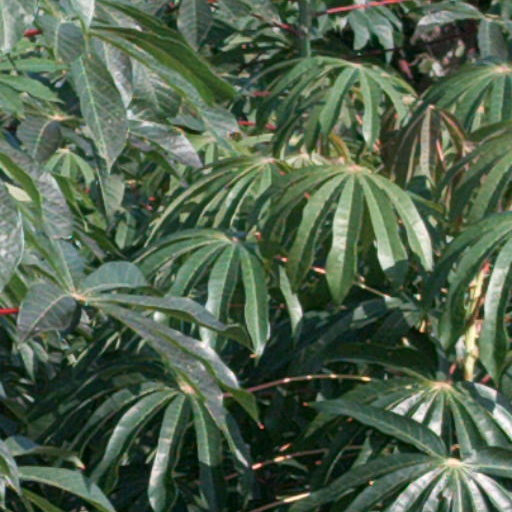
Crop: cassava